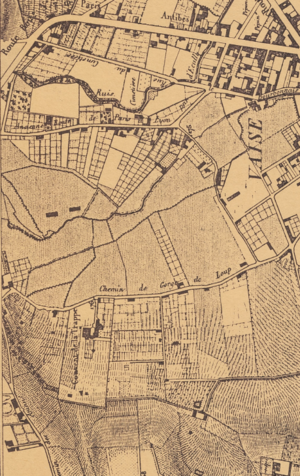
Extrait du Plan topographique de la ville de Lyon et de ses environs en 1847 - Quartier de Vaise
L'abbaye de Vaise est une ancienne abbaye, située à Lyon, dans le neuvième arrondissement, plus précisément dans l'ancienne commune de Vaise. Dédiée à Notre-Dame de la Consolation, elle abritait une communauté de moniales trappistines française entre 1820 et 1834, puis entre 1837 et 1904.
Laurent de Dignoscyo, né le 30 octobre 1795 à Aix et mort le 14 novembre 1876 à Lyon, est un architecte français, urbaniste, cartographe et inspecteur des domaines. Il ainsi réalisé plusieurs rues situés dans le 3ᵉ et 6ᵉ arrondissement de Lyon. Il a supervisé la restauration du Plan scénographique de Lyon en 1842.